York Castle

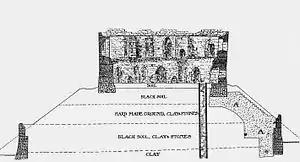
A cross-section of the motte at York Castle, produced in 1903 by Sir Basil Mott; "A" marks the 20th-century concrete underpinnings of the motte; the low walls enclosing the base of the motte are a 19th-century addition

Henry II visited York Castle four times during his reign. The royal chambers at the time were inside the keep for safety, and Henry paid £15 for repairs to the keep. During his 1175 visit, Henry used the castle as the base for receiving the homage of William the Lion of Scotland.Castle mills were built close by to support the garrison, and the military order of the Knights Templar was granted ownership of the mills in the mid-12th century. The mills proved to be vulnerable to the flooding of the two rivers and had to be repeatedly repaired.